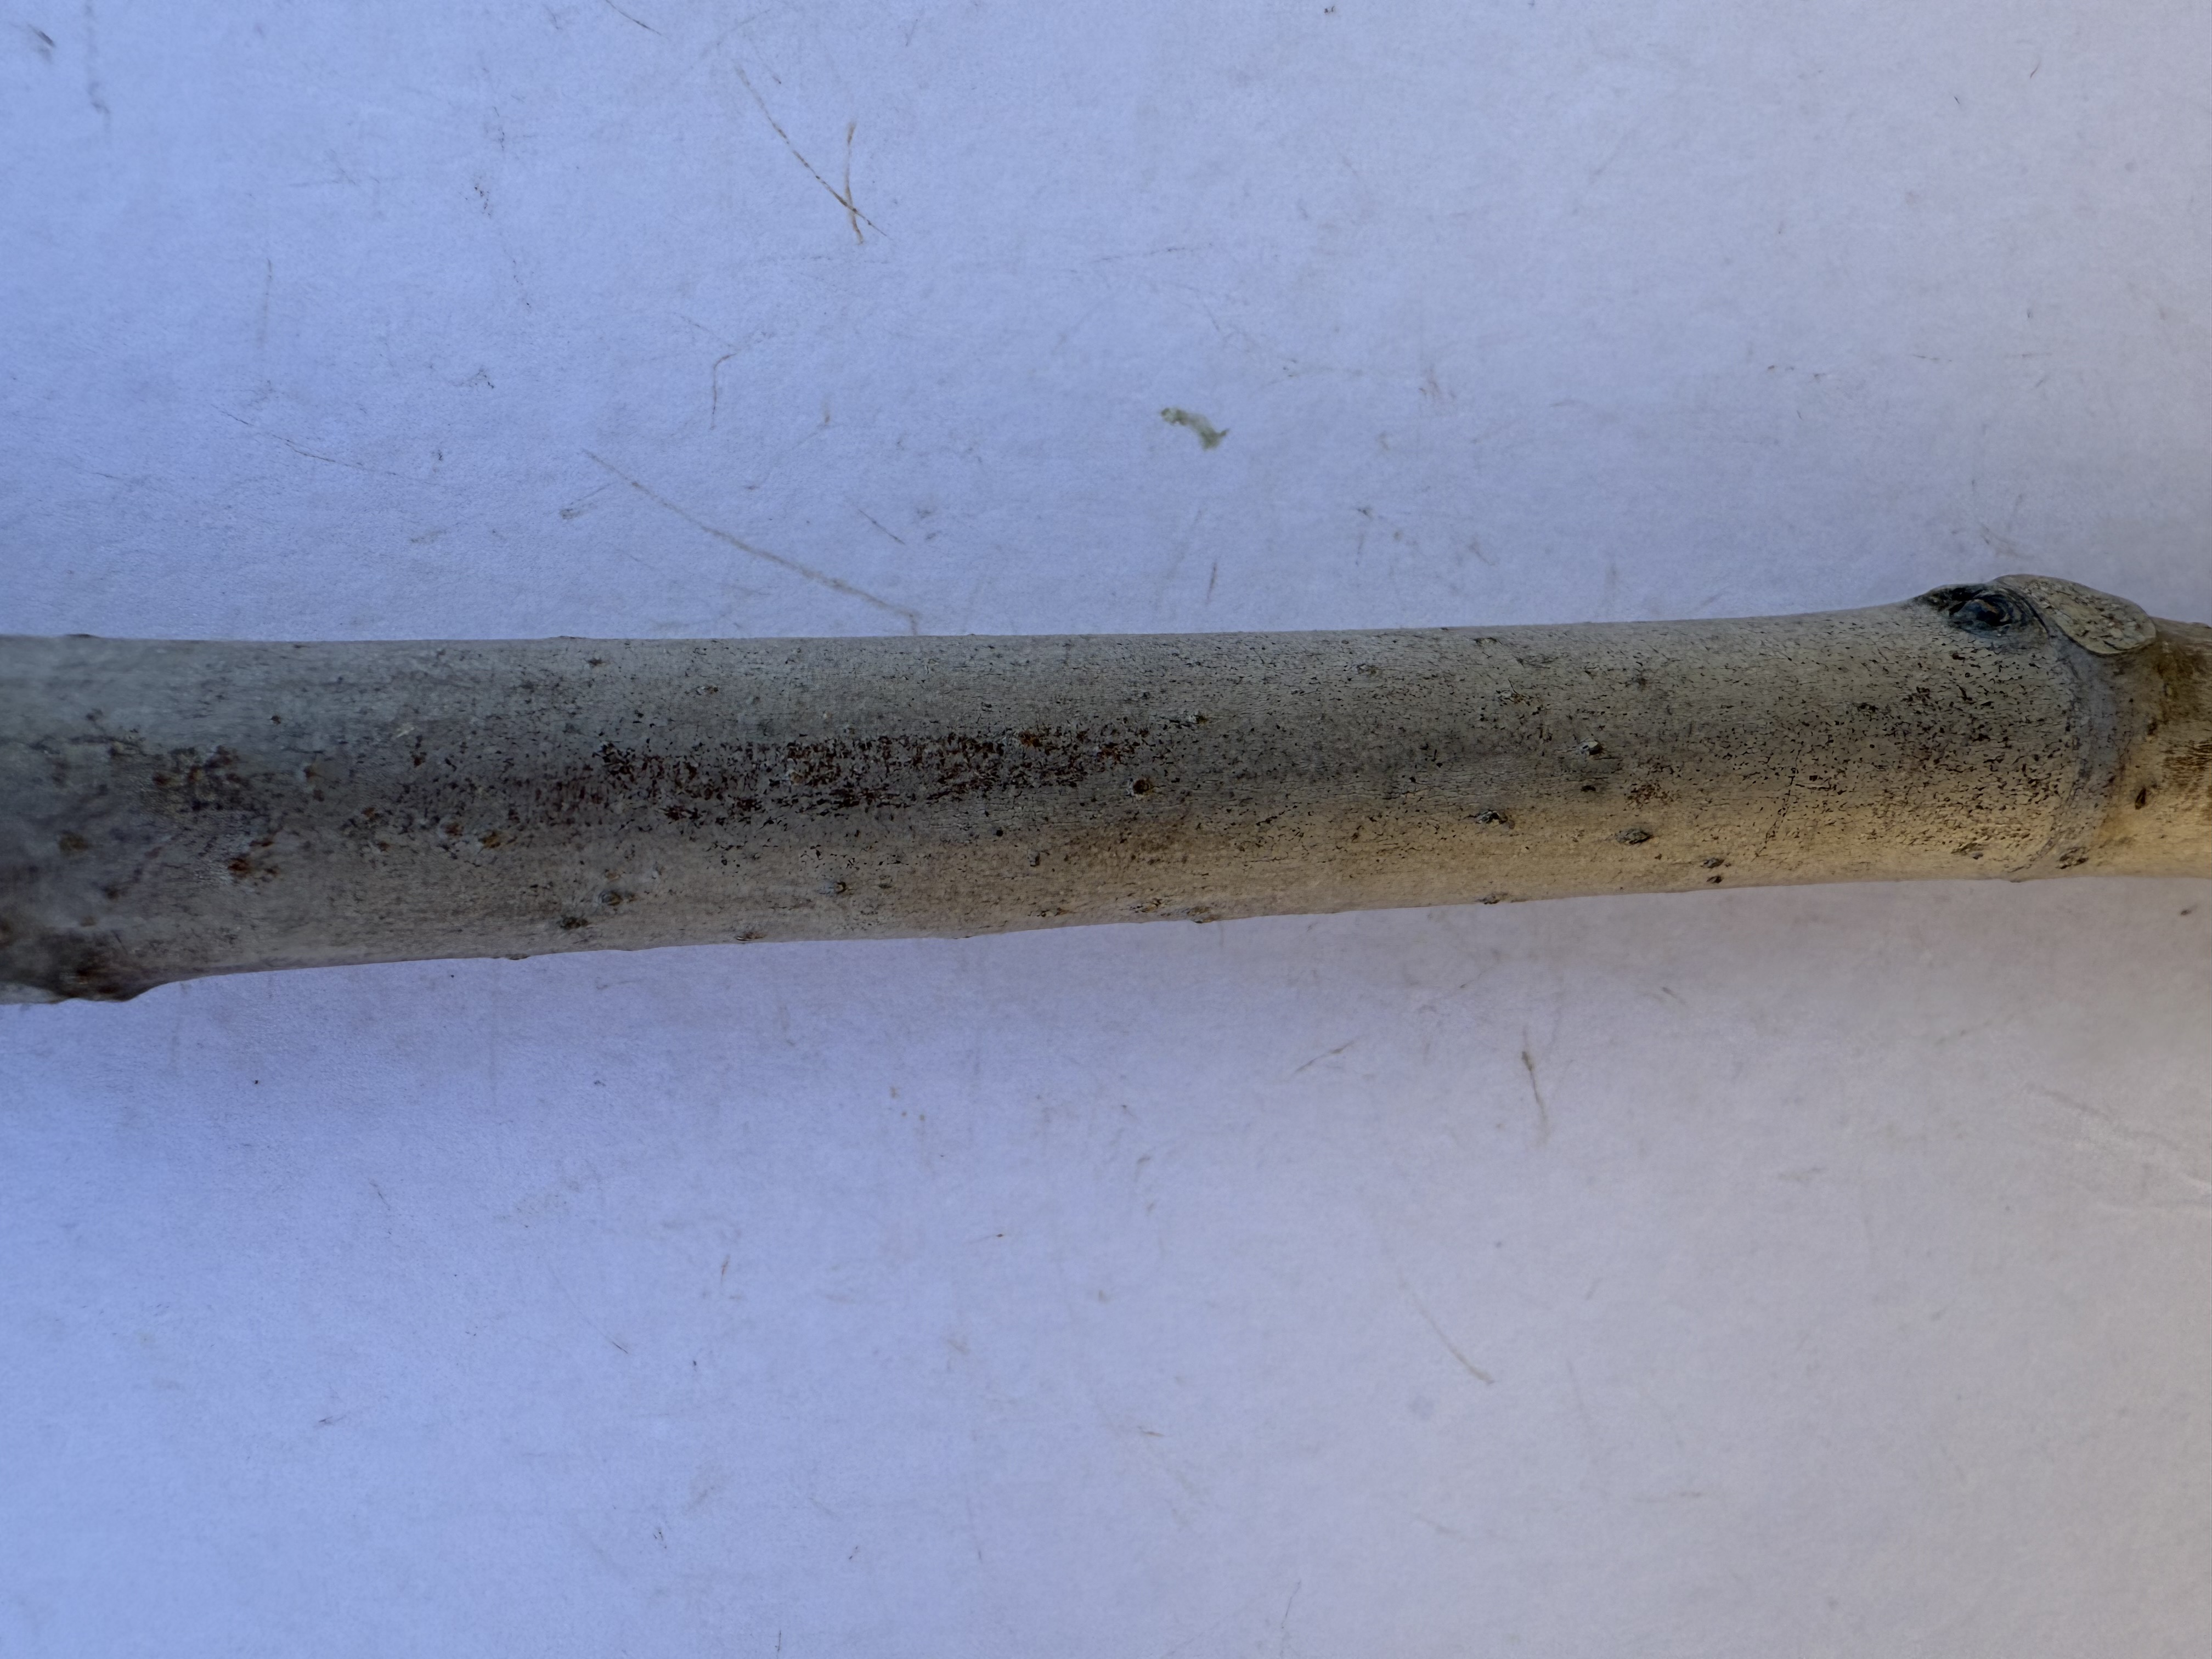
Variety: Bardacik Fig